Dan Haren

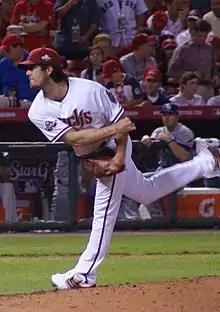
Haren pitching during the 2009 All-Star Game in St. Louis

On December 14, 2007, Haren was traded to the Arizona Diamondbacks, along with Connor Robertson, for prospects including Carlos González, Brett Anderson, Aaron Cunningham, Greg Smith, Dana Eveland, and Chris Carter. In his first season with the Diamondbacks he was selected to the 2008 All-Star game at Yankee Stadium along with his teammate, Brandon Webb. He finished 2008 with a 3.33 ERA to go along with a 16–8 win–loss record, and a career-high 206 strikeouts in 216 innings. His strikeout to walk ratio of 5.15 was the best in the National League, trailing only Roy Halladay.